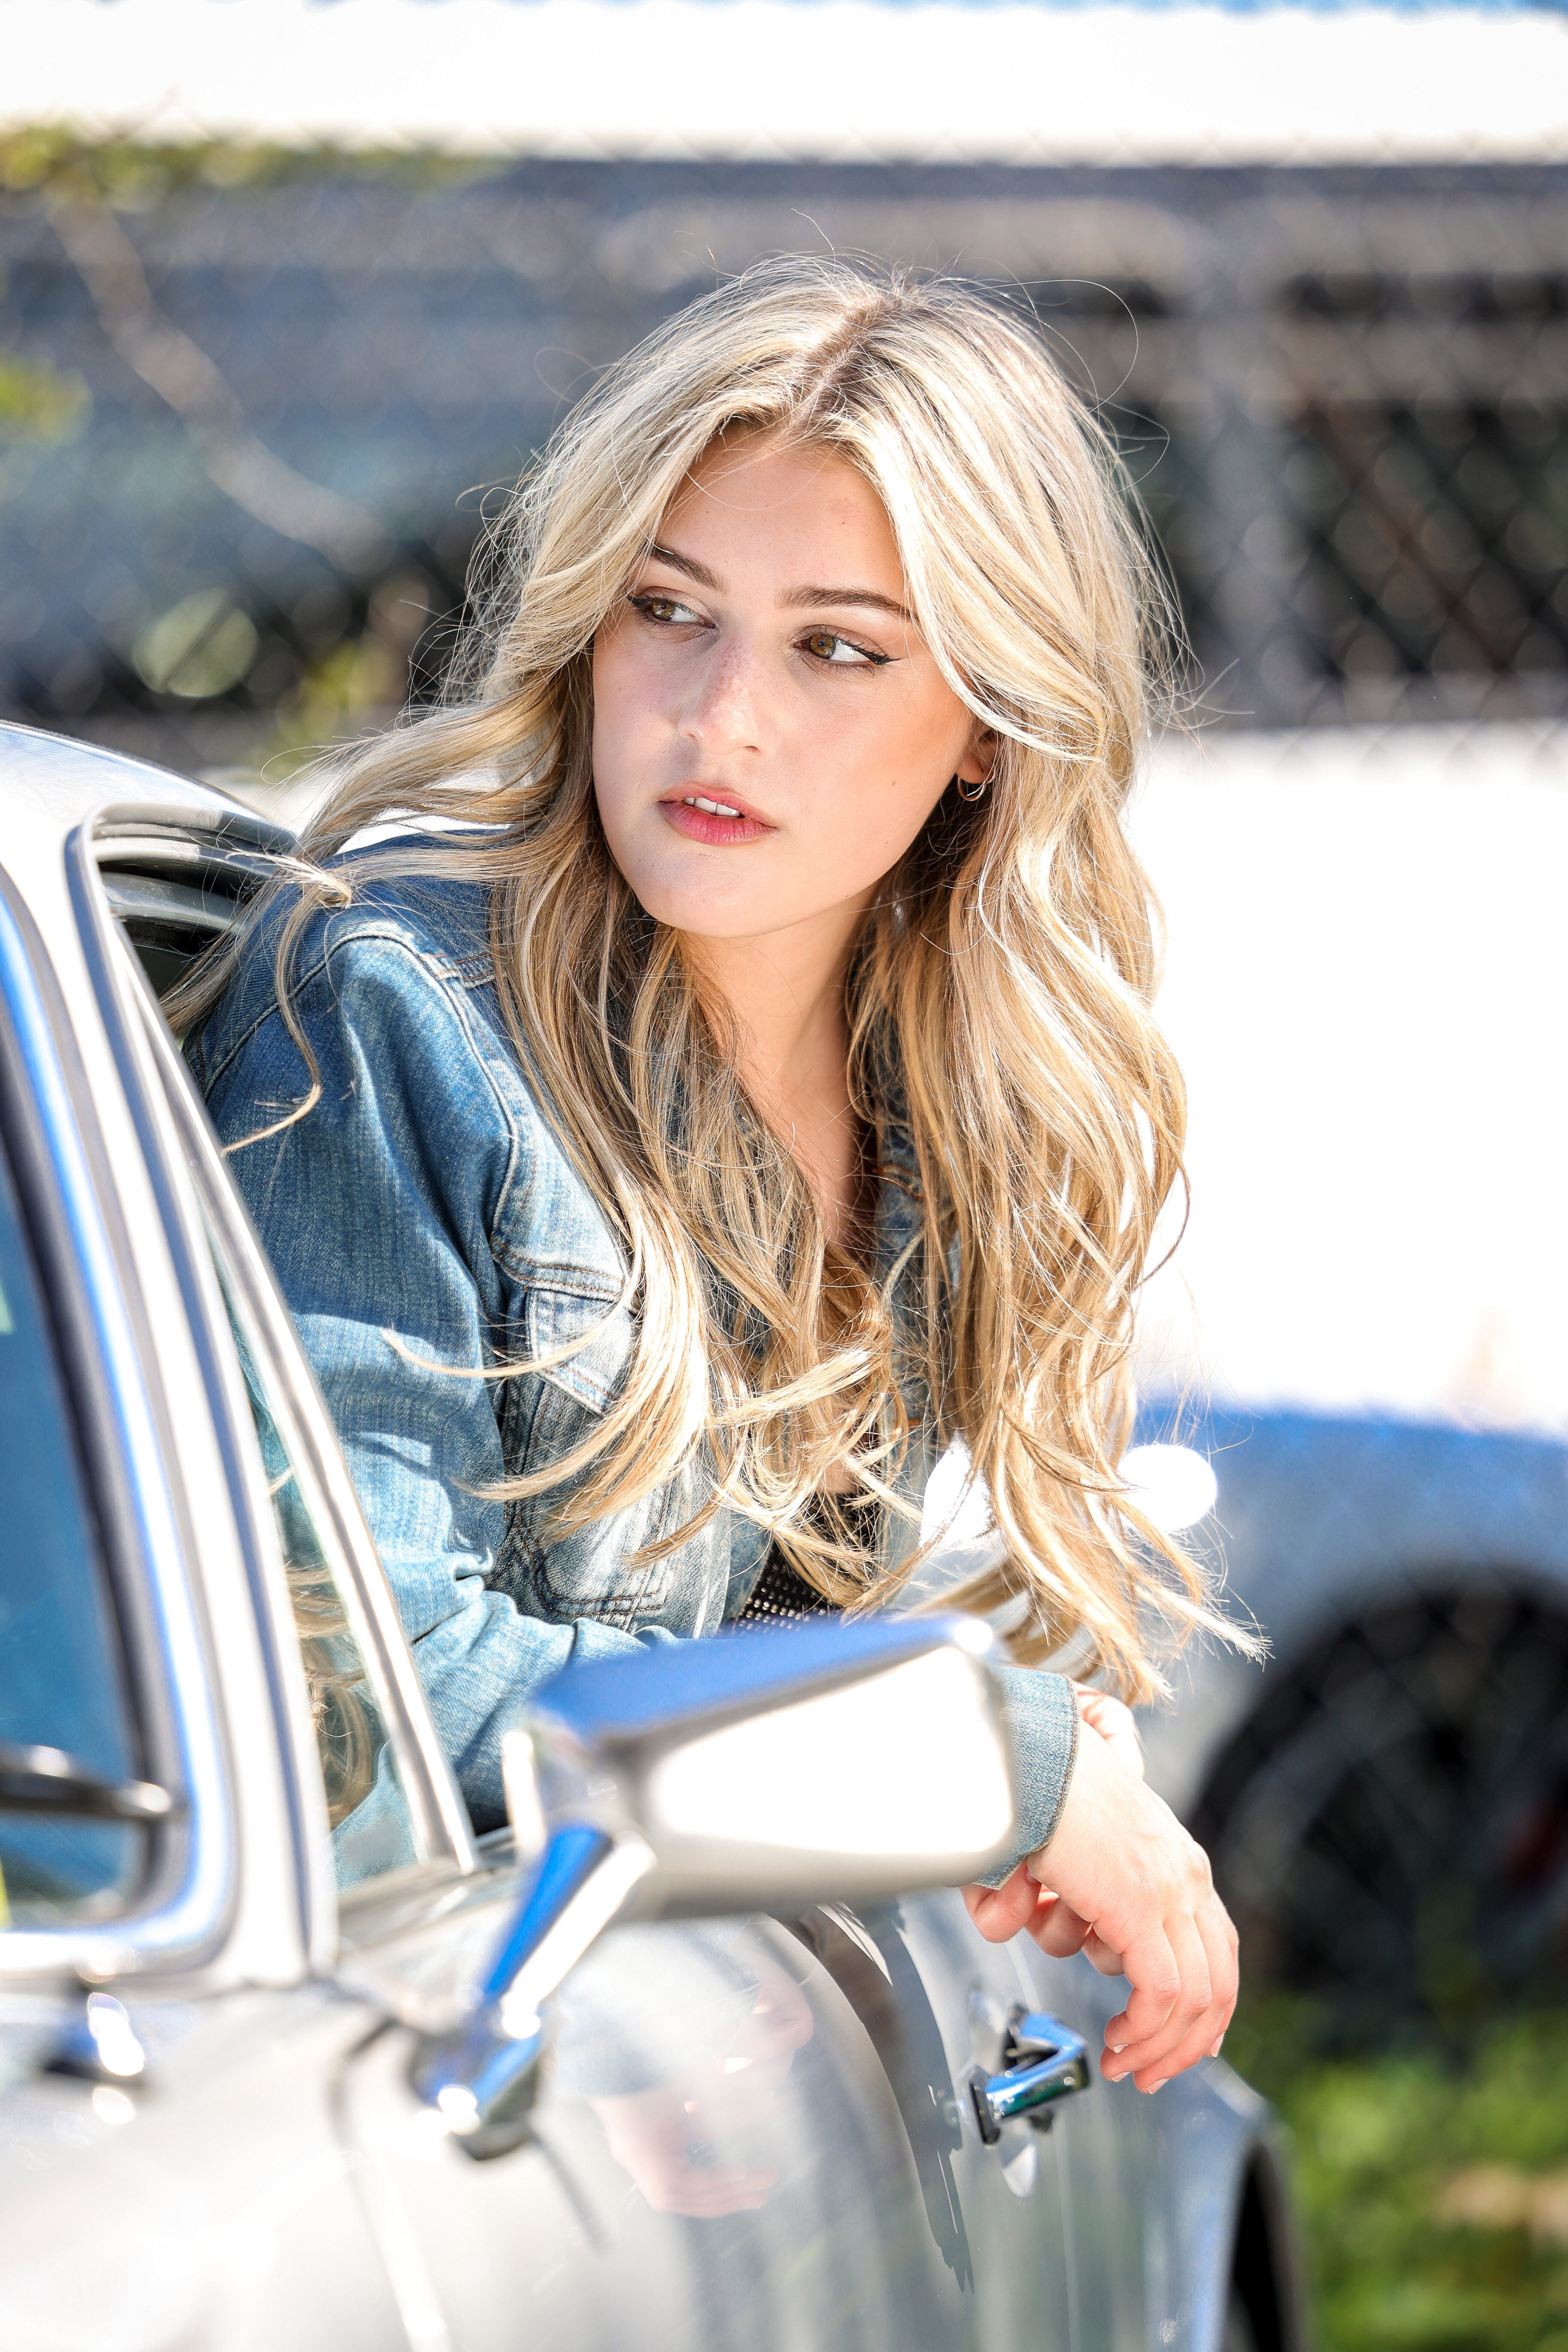
lifestyle, hair, hood, automotive lighting, vehicle, motor vehicle, automotive tire, flash photography, automotive design, leather jacket, jacket, cool, eyewear, waist, long hair, headlamp, personal luxury car, automotive exterior, electric blue, rim, automotive wheel system, brown hair, human leg, blond, vehicle door, motorcycle, denim, grass, personal protective equipment, sitting, road, leather, Luggage and bags, luxury vehicle, auto part, fashion model, fur, mid size car, bag, performance car, portrait photography, photo shoot, recreation, top, classic, street, model, reflection, city car